Galaxy harassment

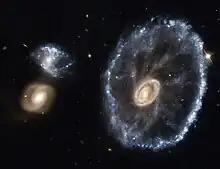
A example of a harassed galaxy, the Cartwheel galaxy.

Galaxy harassment is when a galaxy undergoes frequent high speed galaxy collisions within galaxy clusters. The processes of galaxy harassment can change the morphology of the galaxy. This includes such effects includes triggering starbursts, exceptionally high rates of star formation. It also causes morphological changes in the galaxy too such as spiral galaxies morphing into dwarf elliptical galaxies. Galaxy harassment is different from galactic mergers where mergers often transform disk galaxies into elliptical galaxies or spheroidal galaxies while galaxy harassment are rarely direct hits and leaves behind detectable arcs of debris. These debris arcs could also provide fuel for quasars in host galaxies.